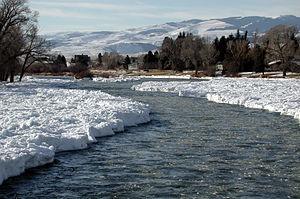
La rivière Madison est un des cours d'eau qui coulent en amont du Missouri et le forment.